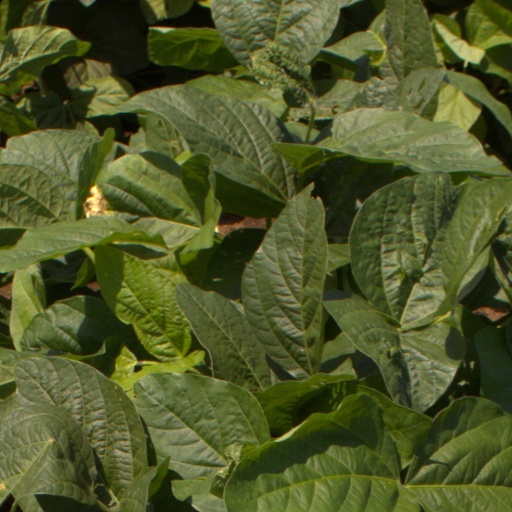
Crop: soybean